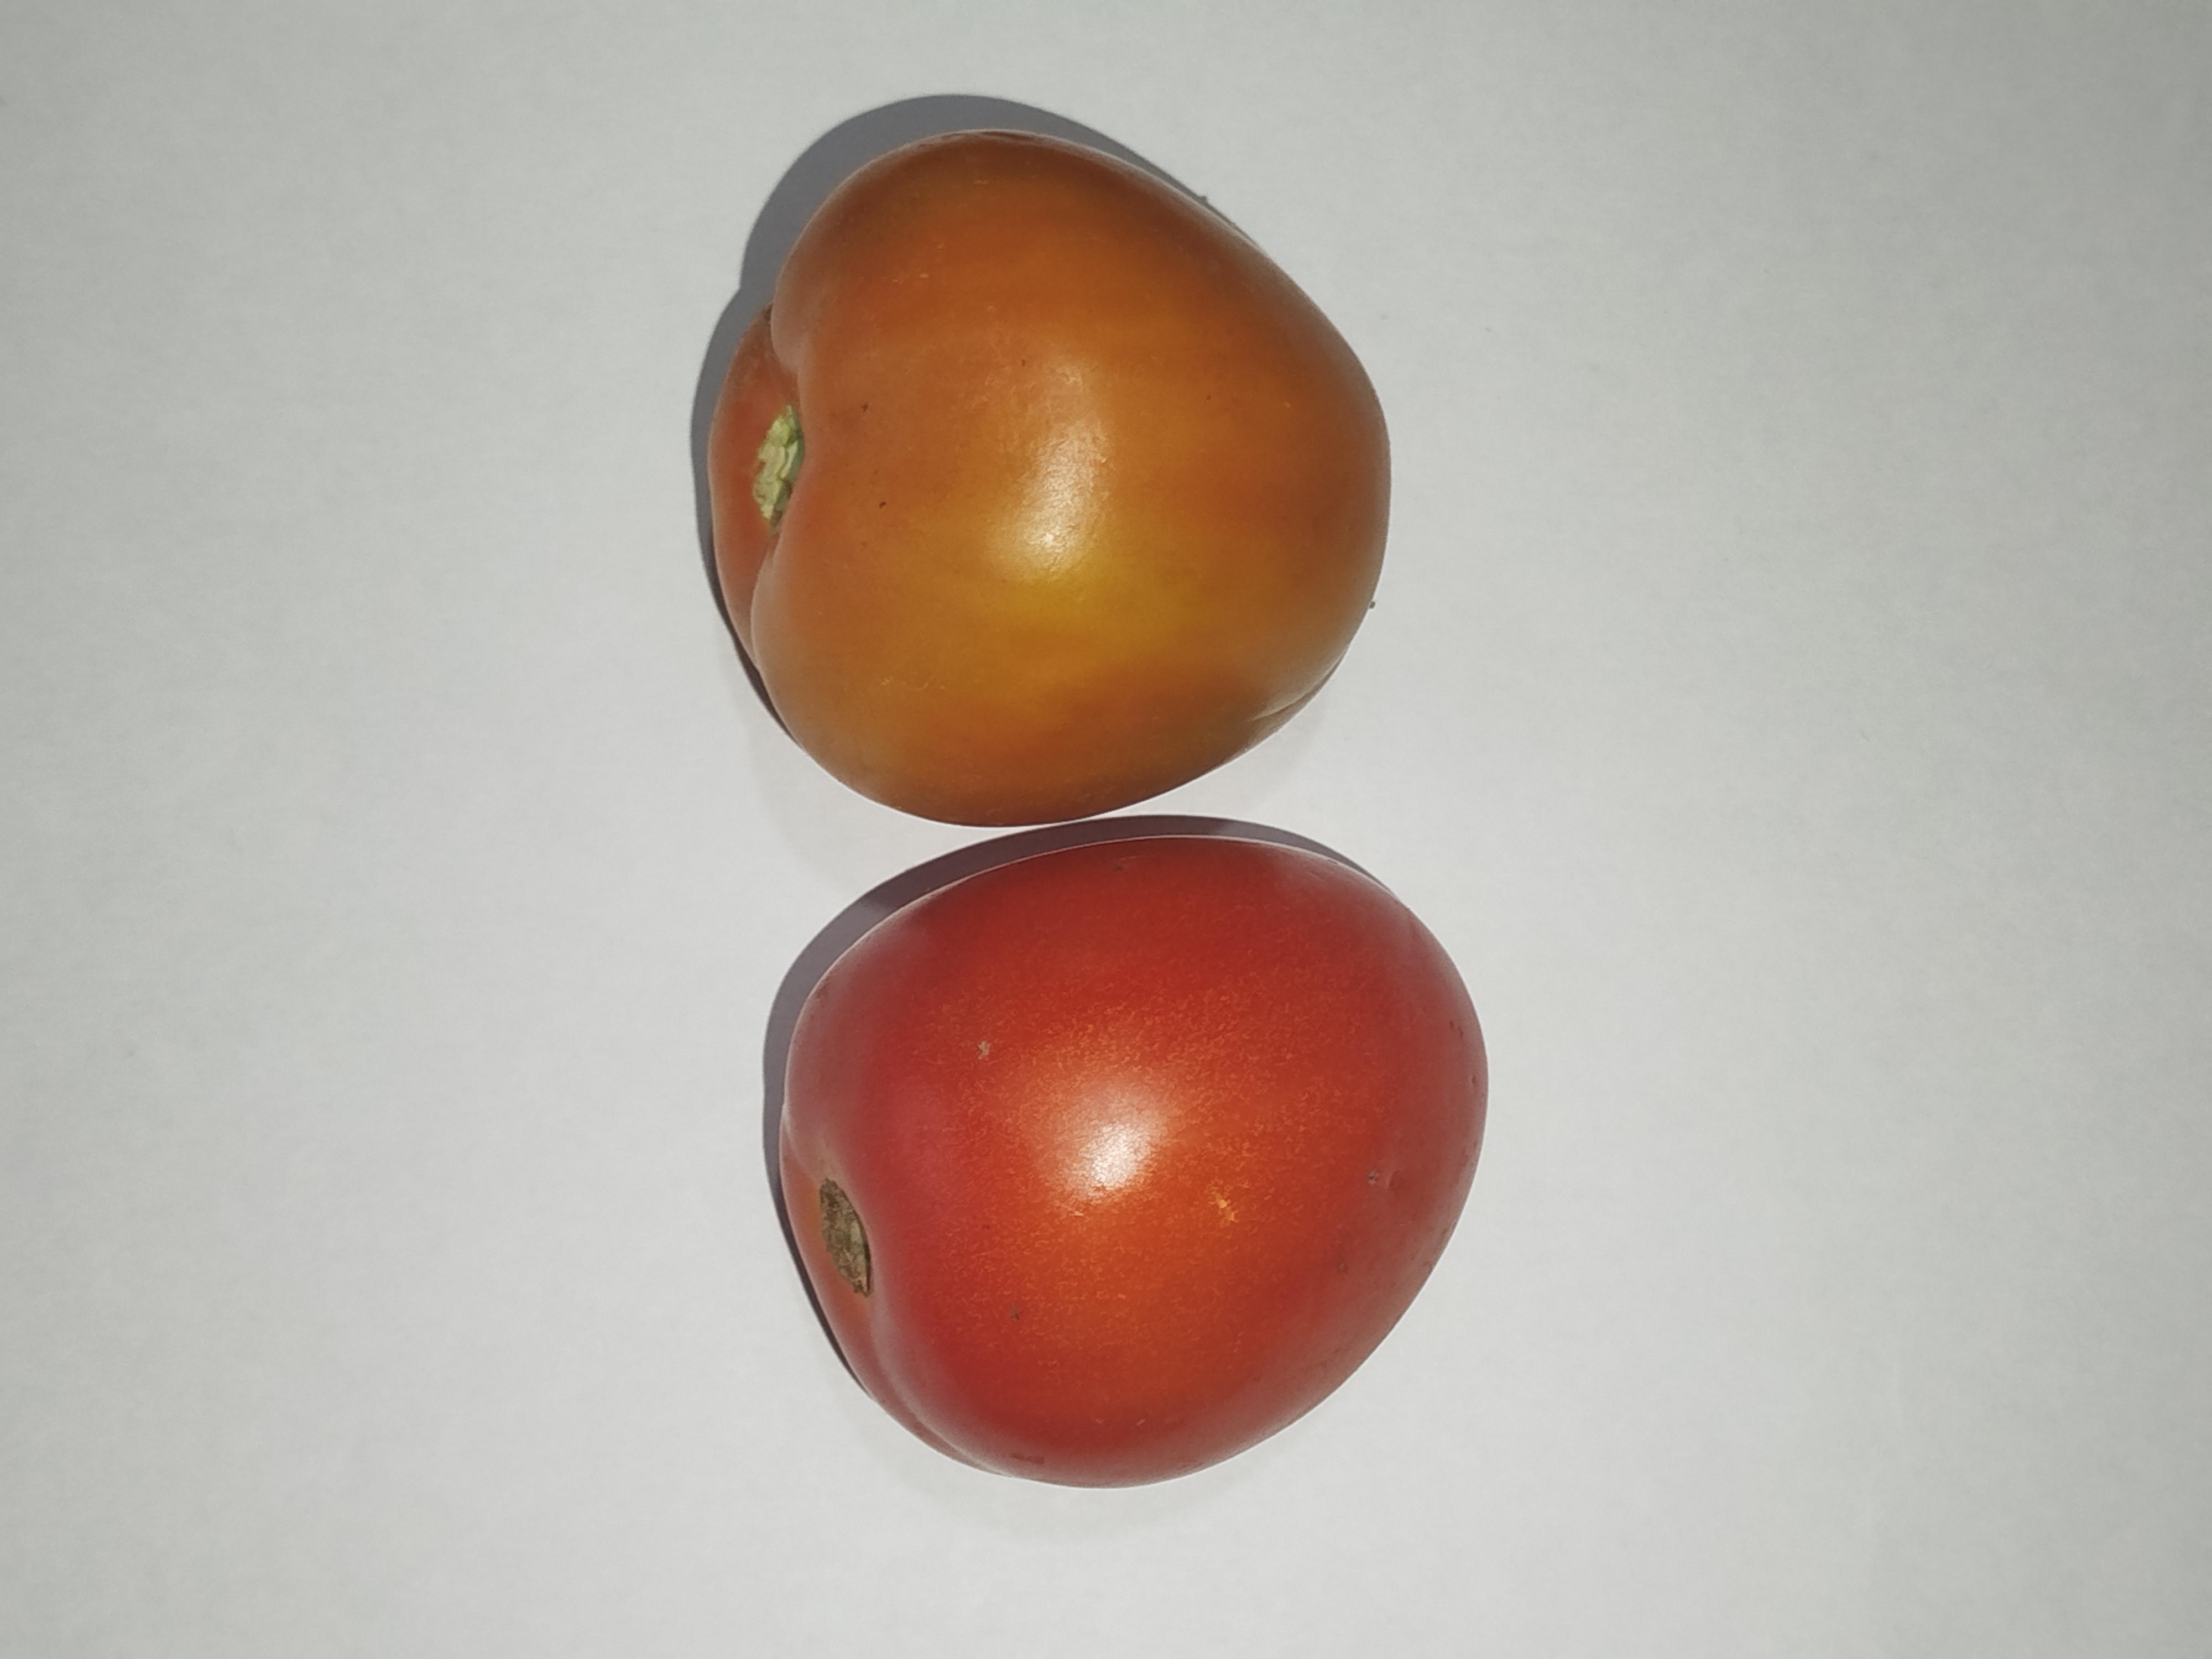
Label: Tomato